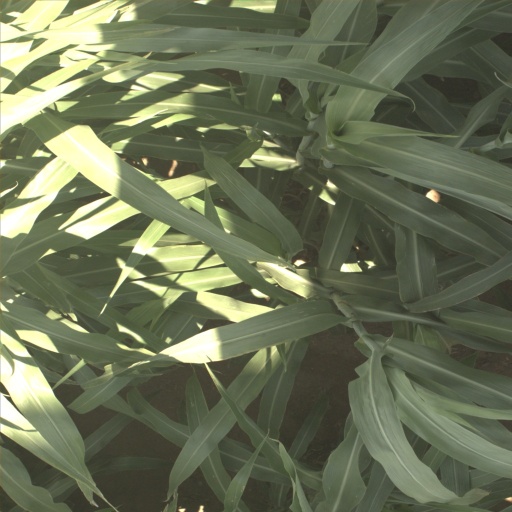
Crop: sorghum